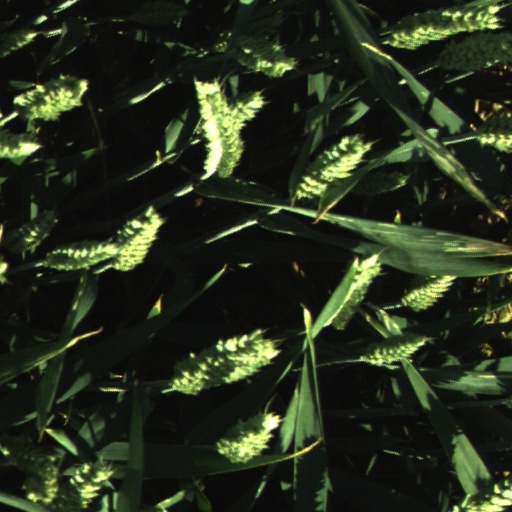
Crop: wheat